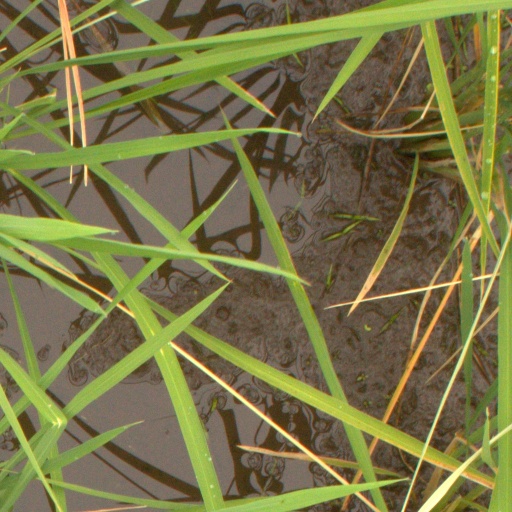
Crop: rice